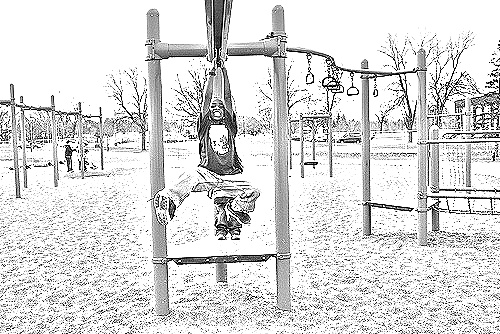
Portrait style: Sketch Portrait